The Climber (album)

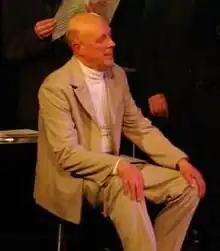
Judge Smith performing "The Climber" in USF Verftet, Bergen, Norway, 9 May 2009

Although the album's copyright is from 2009, "The Climber" was released 17 May 2010. It contains a bonus track, which is a preview in the form of an "audio trailer" of Smith's next album, "Orfeas" (on the CD spelled as "Orpheus").